Girl Slaves of Morgana Le Fay

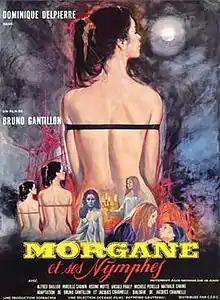

Girl Slaves of Morgana Le Fay is a 1971 French film by Bruno Gantillon, an erotic horror tale involving Morgan le Fay and a castle full of women in the French countryside. Morgan rules the island Avalon as if it were Lesbos in a lesbian exploitative film praised by critics for its setup and characters, and named a "neglected Eurotrash classic".